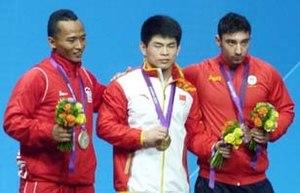
Răzvan Martin, né le 22 décembre 1991 à Cluj-Napoca est un haltérophile roumain.
Lin Qingfeng est un haltérophile chinois né le 26 janvier 1989 à Changle.